Arthur Seyss-Inquart

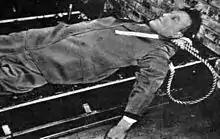
Seyss-Inquart's body after execution

Following the capitulation of the Netherlands on 15 May 1940, Seyss-Inquart was appointed "Reichskommissar" for the Occupied Netherlands. He directed the civil administration, imposed complete economic subordination to Germany, and carried out Nazi policies. In April 1941, he was promoted to SS-"Obergruppenführer". Among the Dutch people he was mockingly referred to as ""Zes en een kwart"" ("six and a quarter"), a play on his name, and the fact that Seyss-Inquart suffered from a limp. He supported the Dutch NSB and allowed them to create the paramilitary "Nederlandse Landwacht", which acted as an auxiliary police force. Other political parties were banned in late 1941 and many former government officials were imprisoned at Kamp Sint-Michielsgestel. The administration of the country was controlled by Seyss-Inquart and he answered directly to Hitler. He oversaw the politicisation of cultural groups from the Nederlandsche Kultuurkamer "right down to the chessplayers' club", and set up a number of other politicised associations.